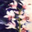
Label: orchid